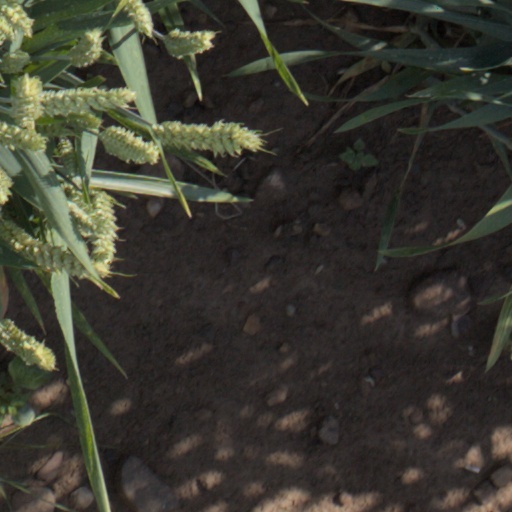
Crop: wheat